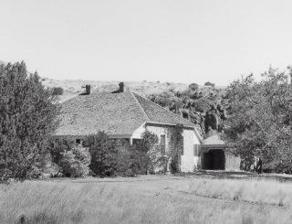
Building: Grierson-Sproul House
Country: United States of America
Year built: 1908
United States historic place Grierson-Sproul House U.S. National Register of Historic Places Recorded Texas Historic Landmark Grierson-Sproul House Show map of Texas Grierson-Sproul House Show map of the United States Location 901 Court Ave., Fort Davis, Texas Coordinates 30°35′26″N 103°54′17″W / 30.59056°N 103.90472°W / 30.59056; -103.90472 Area 3.9 acres (1.6 ha) Built 1908 Architectural style Bungalow/craftsman Website The Grierson House NRHP reference No. 82004508 RTHL No. 18381 Significant dates Added to NRHP August 11, 1982 Designated RTHL 2016 The Grierson-Sproul House , on Court Ave. in Fort Davis in Jeff Davis County, Texas , was built in 1908.  Also known simply as Sproul House, it was listed on the National Register of Historic Places in 1982.  The listing included two contributing buildings and a contributing structure. It is a one-story L-shaped house which was built in 1908, but extensively remodeled in 1914 after a fire in 1912 caused extensive damage. It is a stone masonry vernacular residence which was once a hub of social activity in Fort Davis. There is a one-story board-and-batten garage and a water tower, which are original and escaped fire damage. See also National Register of Historic Places portal Texas portal National Register of Historic Places listings in Jeff Davis County, Texas Recorded Texas Historic Landmarks in Jeff Davis County References